Ang Probinsyano (film)

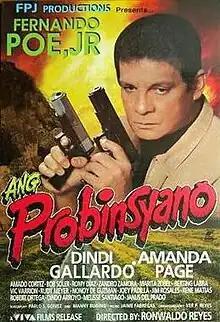
Theatrical film poster

FPJ's Ang Probinsyano is a 1996 Filipino action film co-written, directed and produced by Fernando Poe Jr., who also stars in twin lead roles. The film was a box office hit. A sequel, "Pagbabalik ng Probinsyano", was released in 1998.